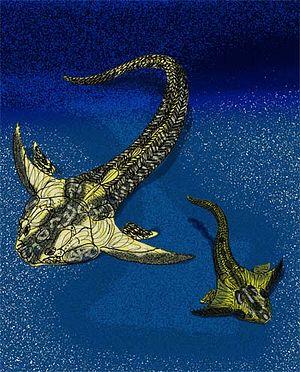
Lunaspis est un genre éteint de placodermes ayant vécu au Dévonien inférieur, il y a environ entre 407 et 393 Ma. Des fossiles ont été trouvés en Allemagne, en Chine et en Australie.
Les placodermes forment une classe éteinte de poissons. Ils furent parmi les tout premiers vertébrés gnathostomes. Ils ont vécu du Silurien au Dévonien.